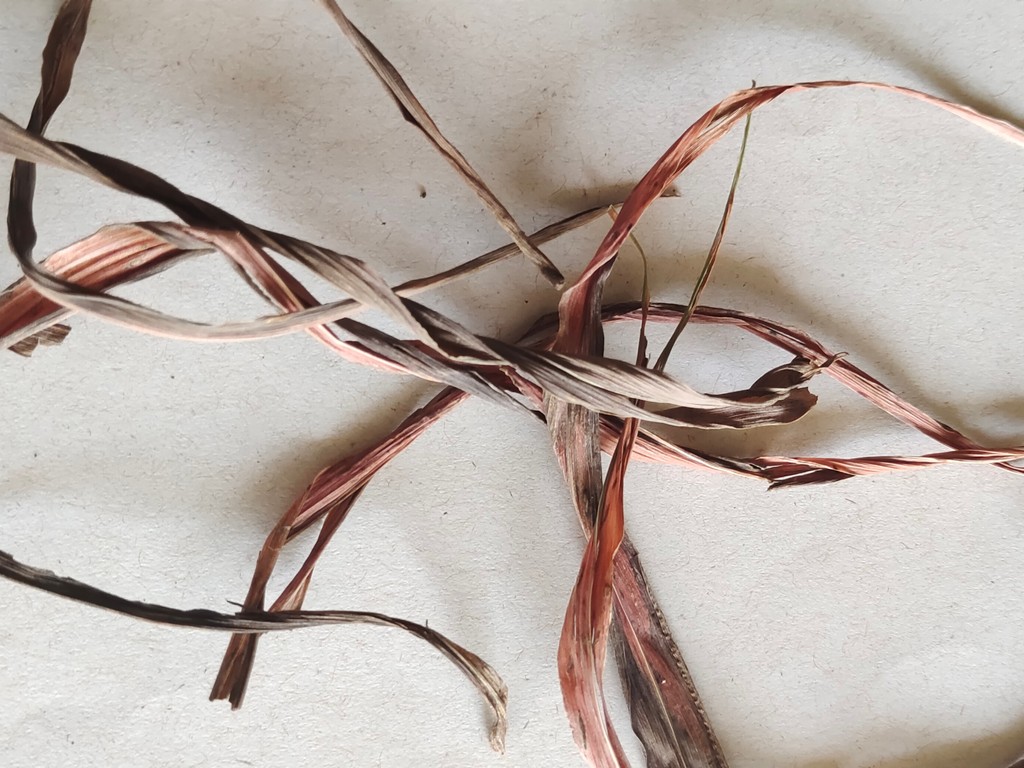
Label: Dried